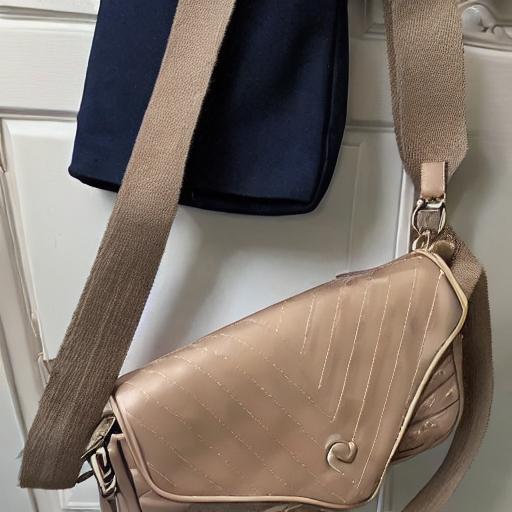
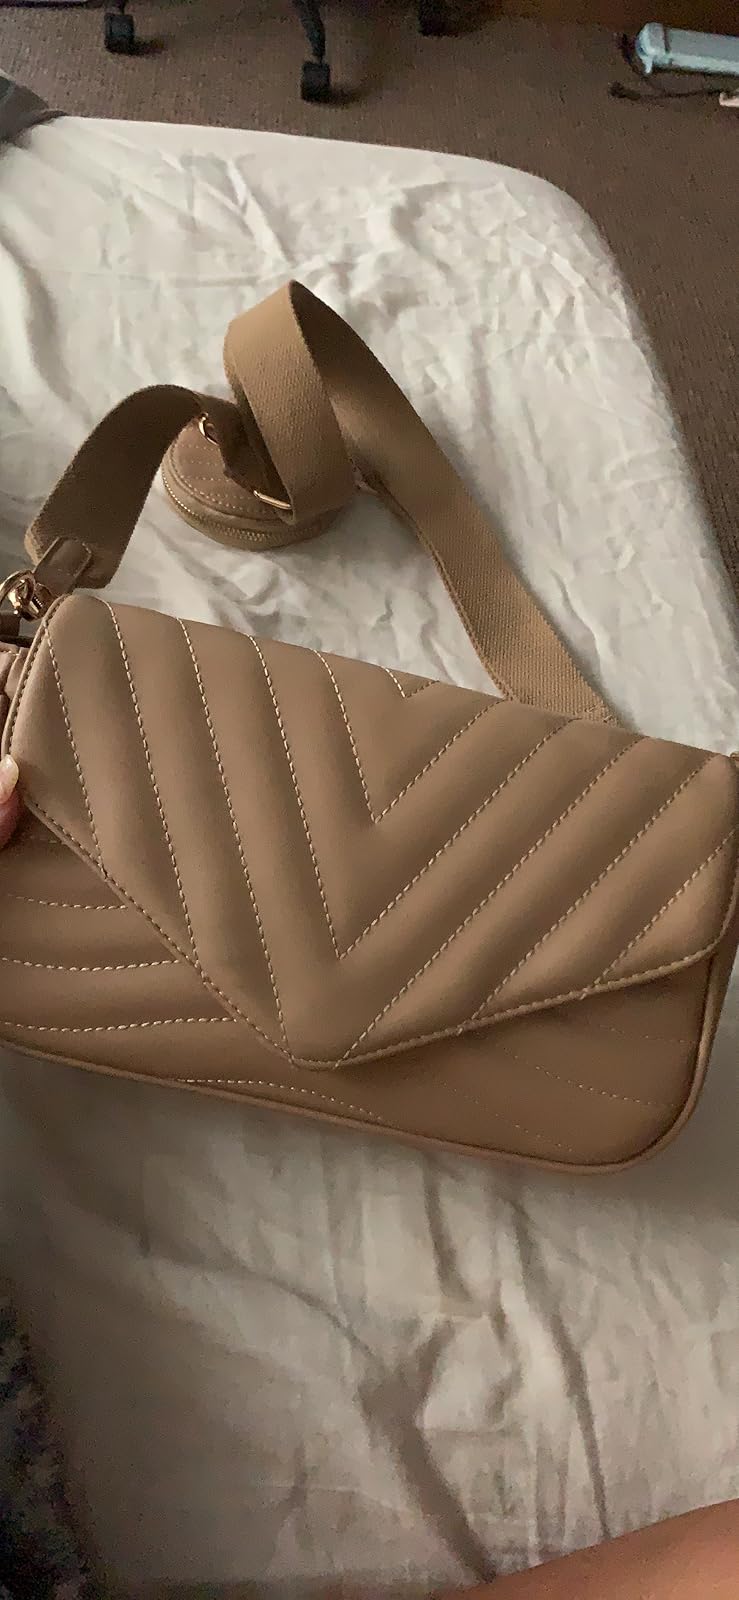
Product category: accessories_handbag
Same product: no